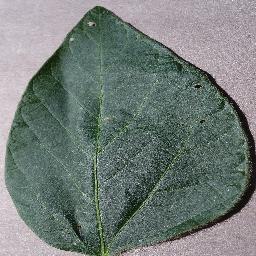
Label: Soybean___healthy